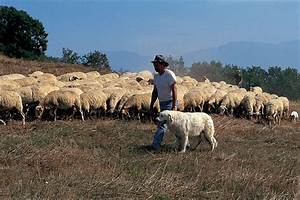
Label: sheep